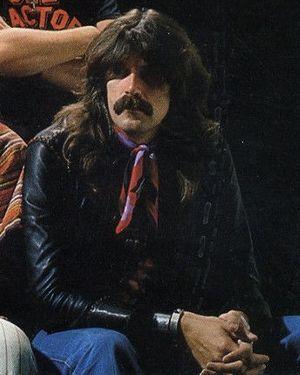
Le groupe Deep Purple est un groupe de rock britannique originaire de Hertford dans le Hertfordshire. Depuis sa formation en mars 1968, le groupe a eu plusieurs membres qui se sont succédé. Appelé à l'origine « Roundabout », le groupe s'est formé avec le chanteur Rod Evans, le guitariste Ritchie Blackmore, le bassiste Nick Simper, le batteur Ian Paice et le claviériste Jon Lord. La première composition du groupe, appelée Mark I, a sorti trois albums en un an – Shades of Deep Purple, The Book of Taliesyn et Deep Purple – avant qu'Evans et Simper soit viré du groupe à la demande de Blackmore et de Lord. Mark II de Deep Purple a vu l'arrivée de Ian Gillan et de Roger Glover pour remplacer Evans et Simper, respectivement, à l'été 1969. Cette composition du groupe a, depuis lors, été considérée comme celle ayant eu le plus de succès, notamment car les quatre albums suivants ont atteint le top quatre du UK Albums Chart, dont les deux albums nᵒ 1 Fireball et Machine Head.